Priti Patel

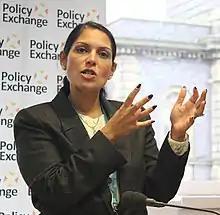
Patel speaking in 2012

In April 2022, Patel visited the Rwandan capital of Kigali and signed the Rwanda asylum plan, to fly thousands of migrants who cross the English Channel in lorries or on boats more than 4,000 miles on chartered planes to the African country. The plan has been criticised by many charities, as well as Opposition politicians.